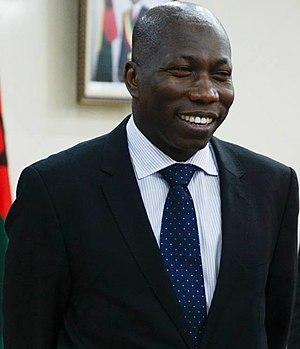
L'élection présidentielle bissau-guinéenne de 2019 a lieu les 24 novembre et 29 décembre 2019 en Guinée-Bissau afin d'élire le président de la république pour un mandat de cinq ans.
Domingos Simões Pereira, né le 20 octobre 1963 à Farim, est un homme d'État bissau-guinéen, président du Parti africain pour l'indépendance de la Guinée et du Cap-Vert. Il est Premier ministre du 4 juillet 2014 au 20 août 2015.